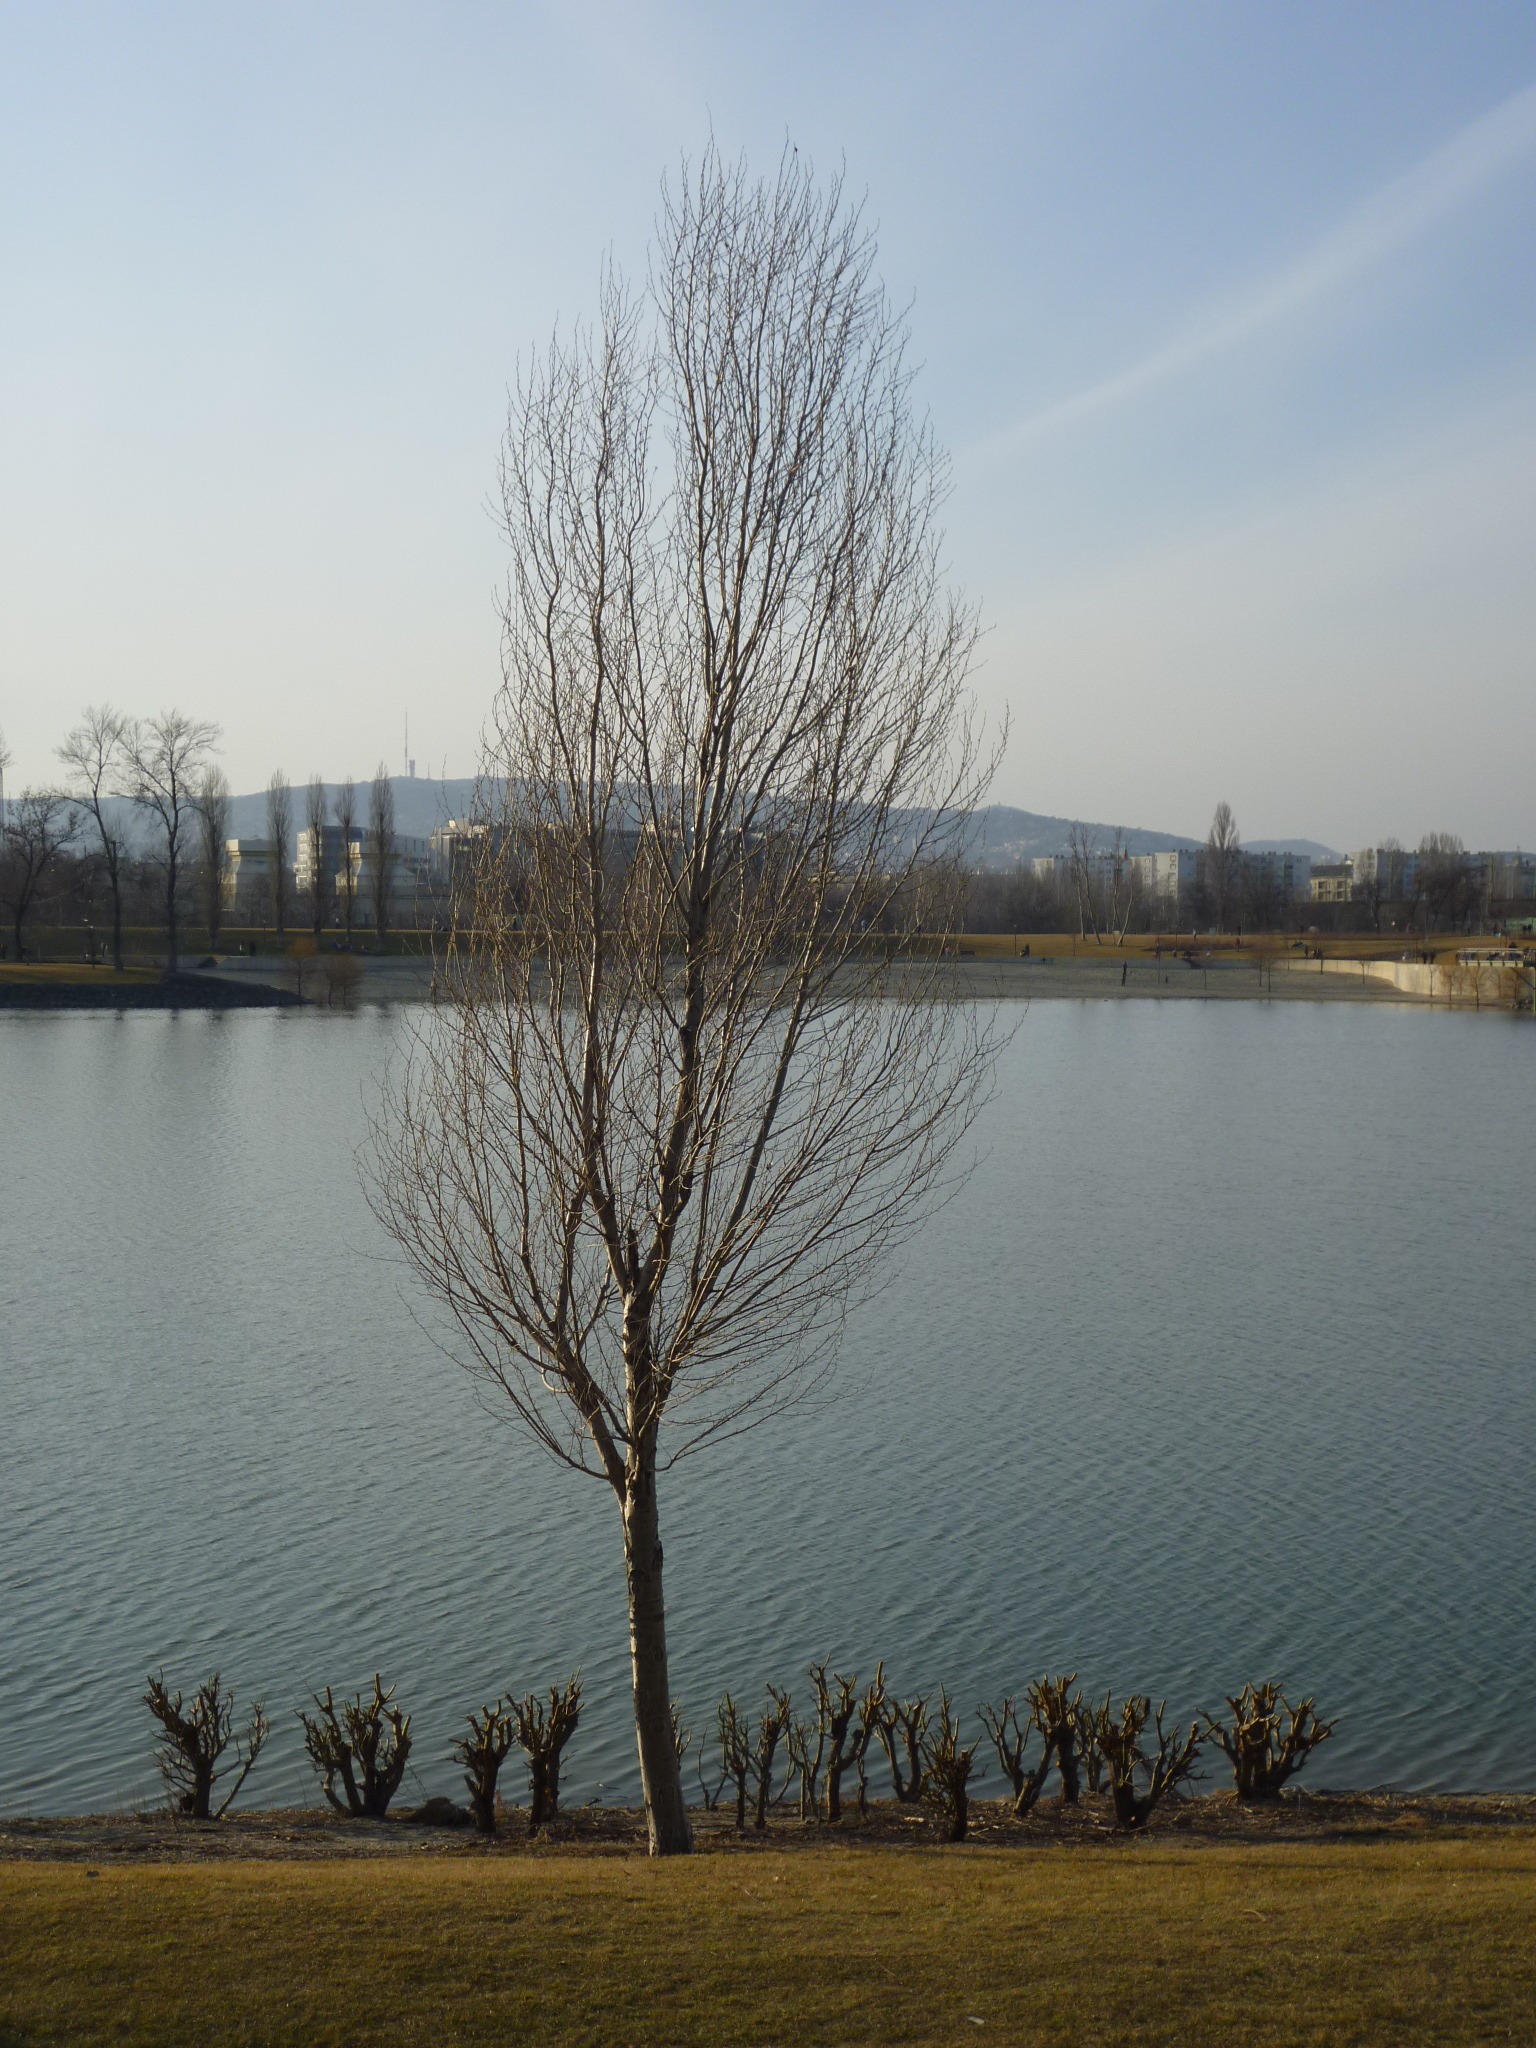
landscape, tree, water, nature, grass, winter, plant, wood, morning, lake, river, pond, reflection, autumn, reservoir, season, danube, wetland, rural area, atmospheric phenomenon, woody plant, kopaszi dam